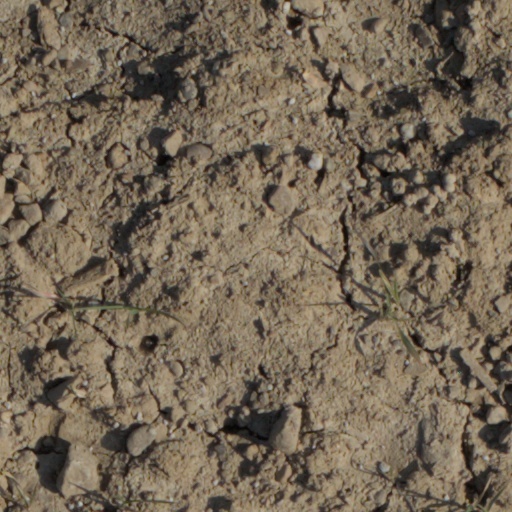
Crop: wheat